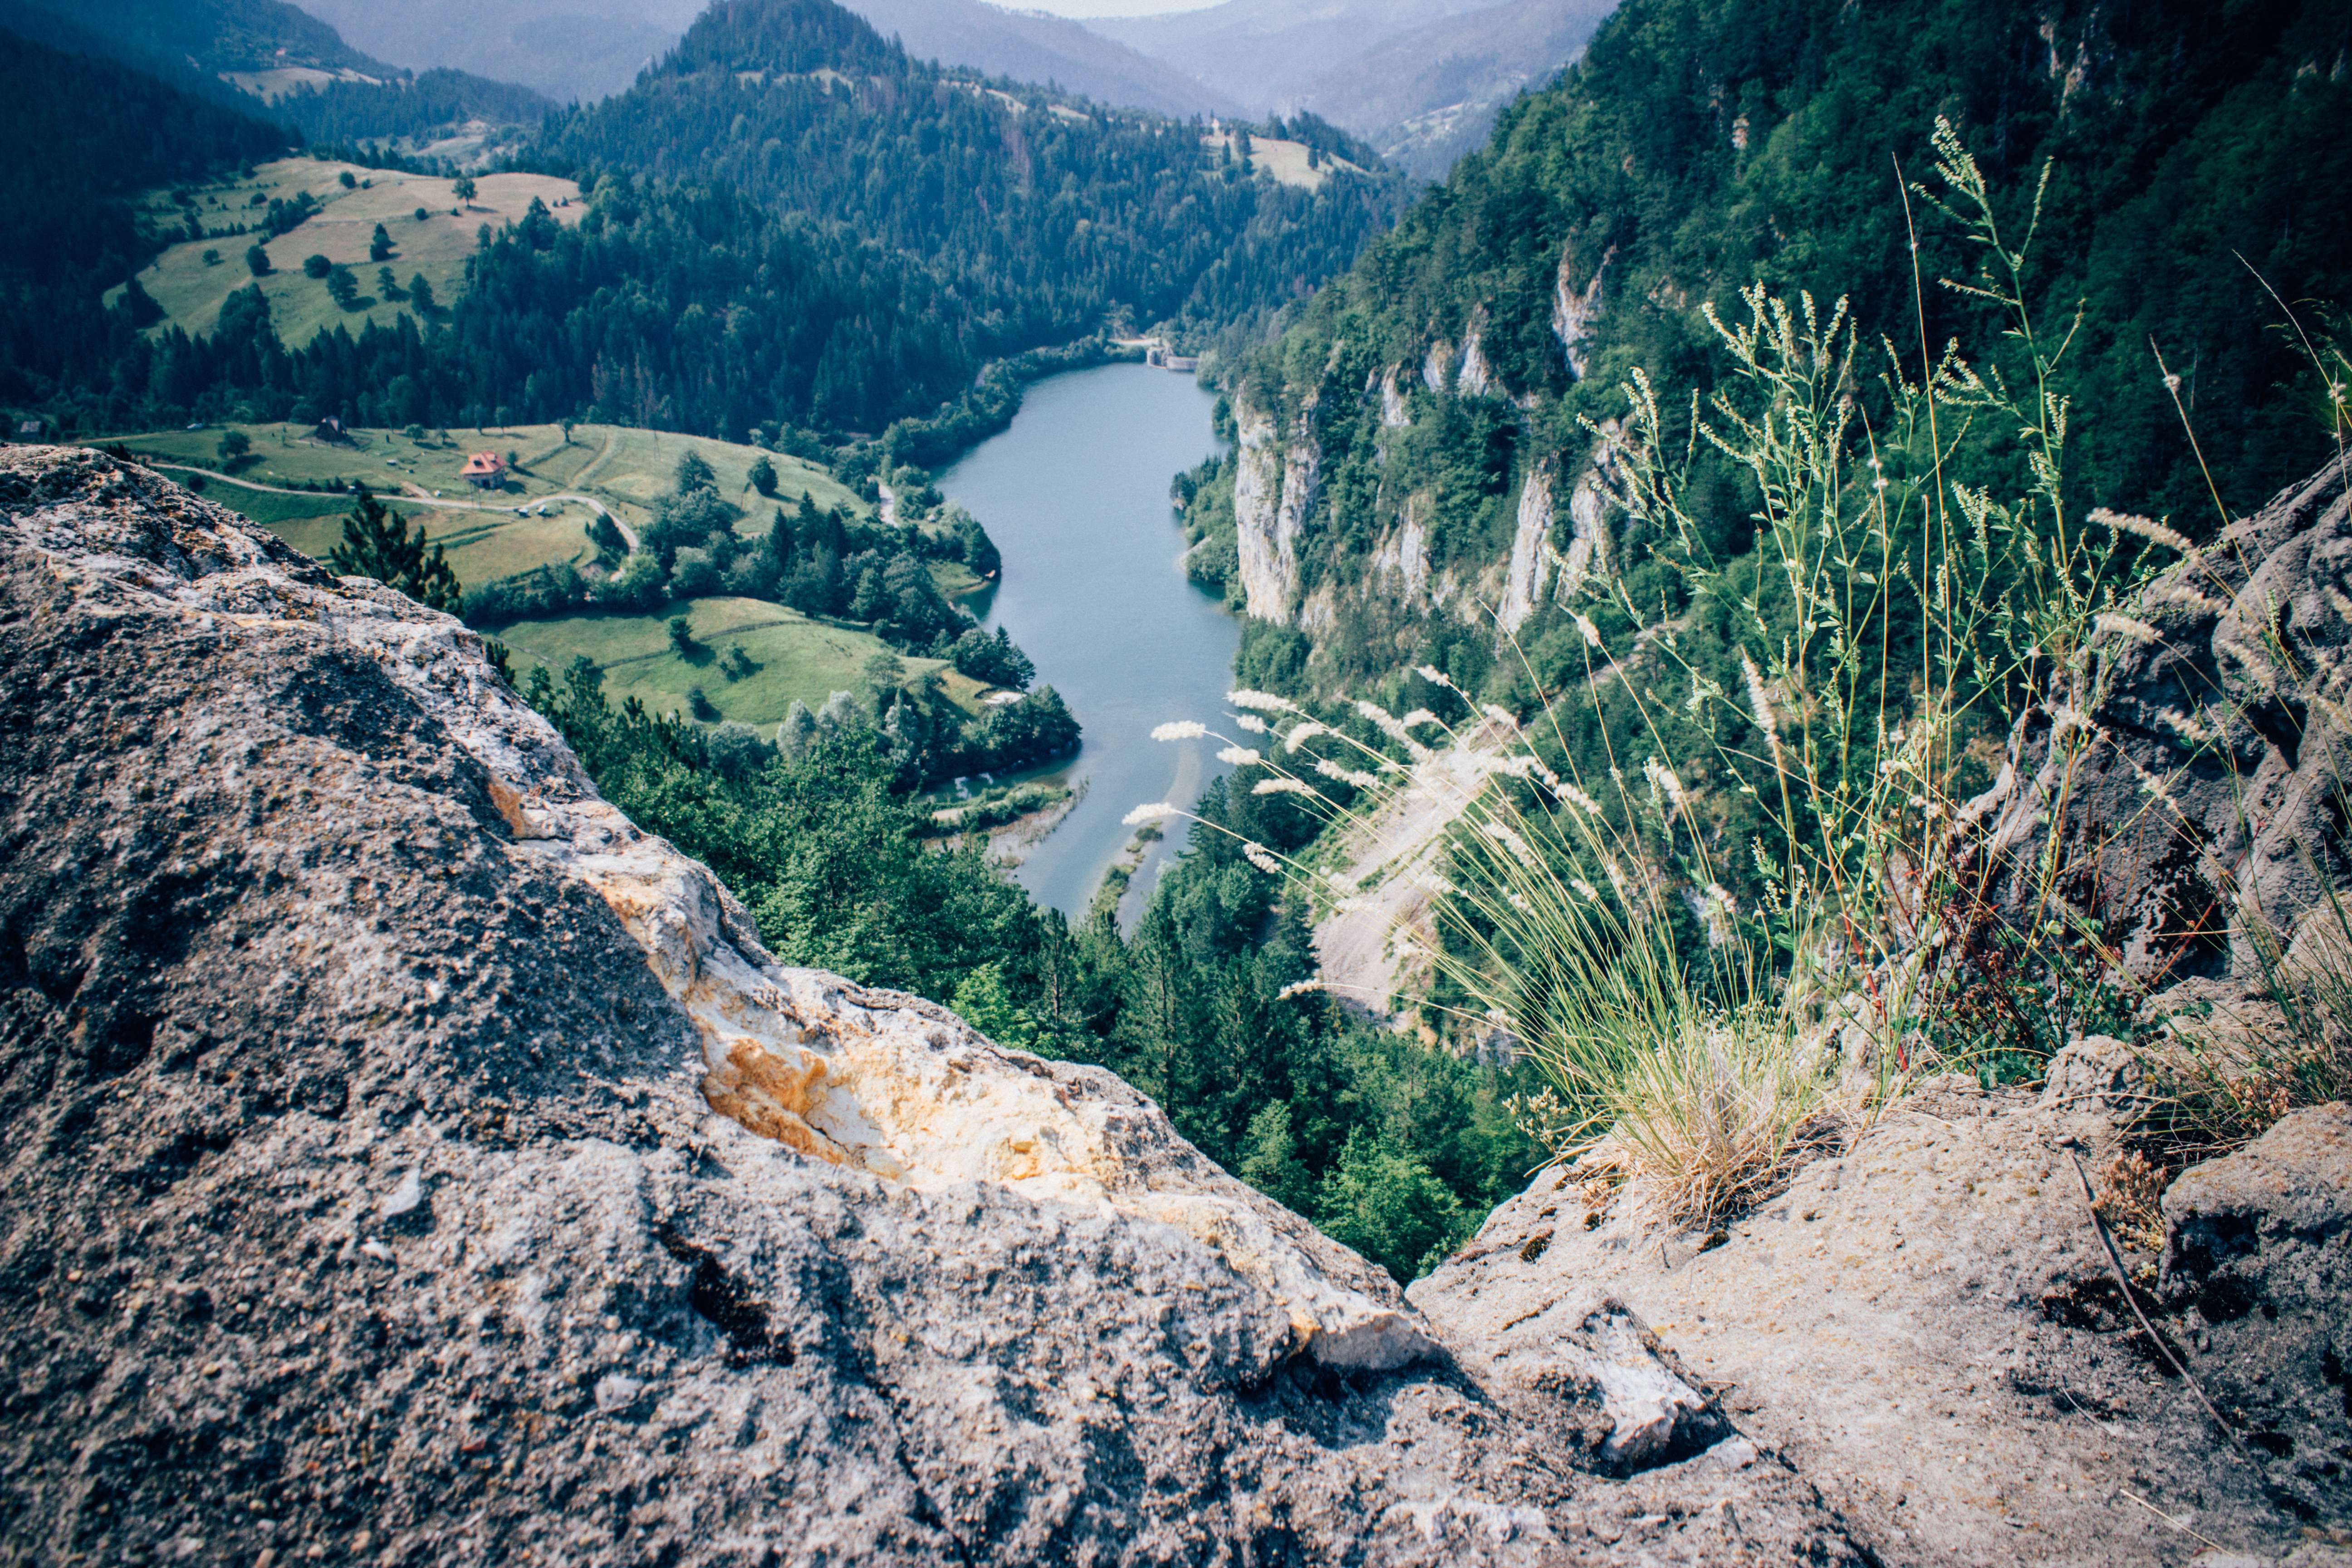
landscape, water, nature, wilderness, mountain, lake, adventure, peak, river, valley, mountain range, foliage, stream, scenic, canyon, terrain, ridge, trees, rocks, outdoors, woods, geology, mountains, plateau, viewpoint, wadi, moraine, landform, aerial photography, mountain pass, geographical feature, mountainous landforms, geological phenomenon, waterbody